Rosary Basilica

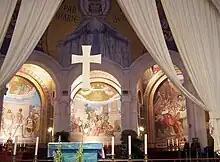
The sanctuary of the basilica looking towards the Sorrowful Mysteries

The nave is surrounded by fifteen smaller side chapels, one for each of the traditional Mysteries of the Rosary. On the left of the nave are found the Joyful Mysteries; in the centre behind the sanctuary are the Sorrowful Mysteries, and to the right are the Glorious Mysteries.